Huntsville, Texas

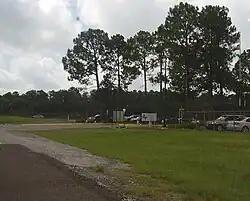
The BOT Complex, the administrative headquarters of the Texas Department of Criminal Justice, Huntsville's largest employer as of 2005

As of 2022, the largest employer in Huntsville is the Texas Department of Criminal Justice, with 6,744 employees. In 1996, the TDCJ had 5,219 employees in Huntsville. Robert Draper of the "Texas Monthly" described Huntsville as the "company town" of the TDCJ; he stated that the industry was "recession-proof" and that "It's hard to find a person in Huntsville who doesn't have at least an indirect affiliation with the prison system", since many businesses indirectly rely on its presence. As of 1996, the TDCJ employed over twice the number of people employed by Sam Houston State University, the city's second-largest employer.